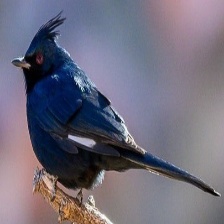
Species: PHAINOPEPLA
Scientific name: PHAINOPEPLA NITENS